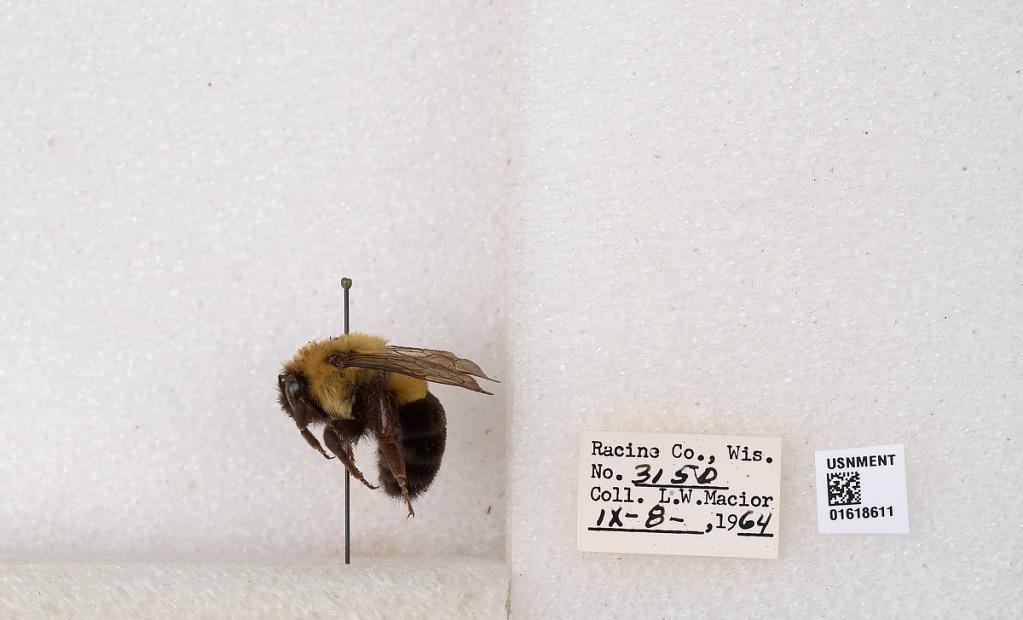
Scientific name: Bombus impatiens Cresson
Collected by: L. Macior
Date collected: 1964-9-8
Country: United States
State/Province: Wisconsin
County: Racine
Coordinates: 42.7299, -87.8123